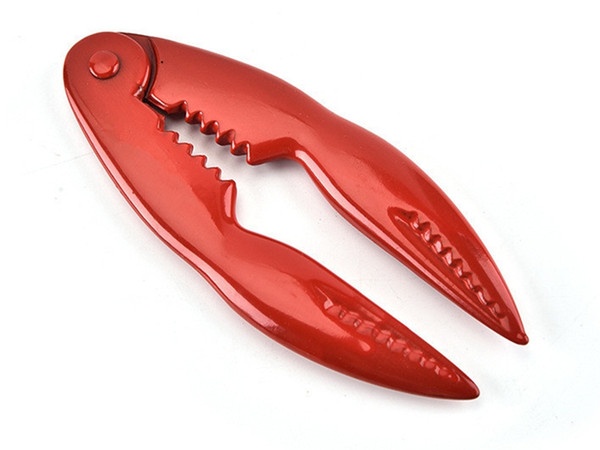
Seafood Tools
Brand: Pryde's Kitchen & Necessities
Category: Home & Garden > Kitchen & Dining > Kitchen Tools & Utensils > Food Crackers > Lobster & Crab Crackers